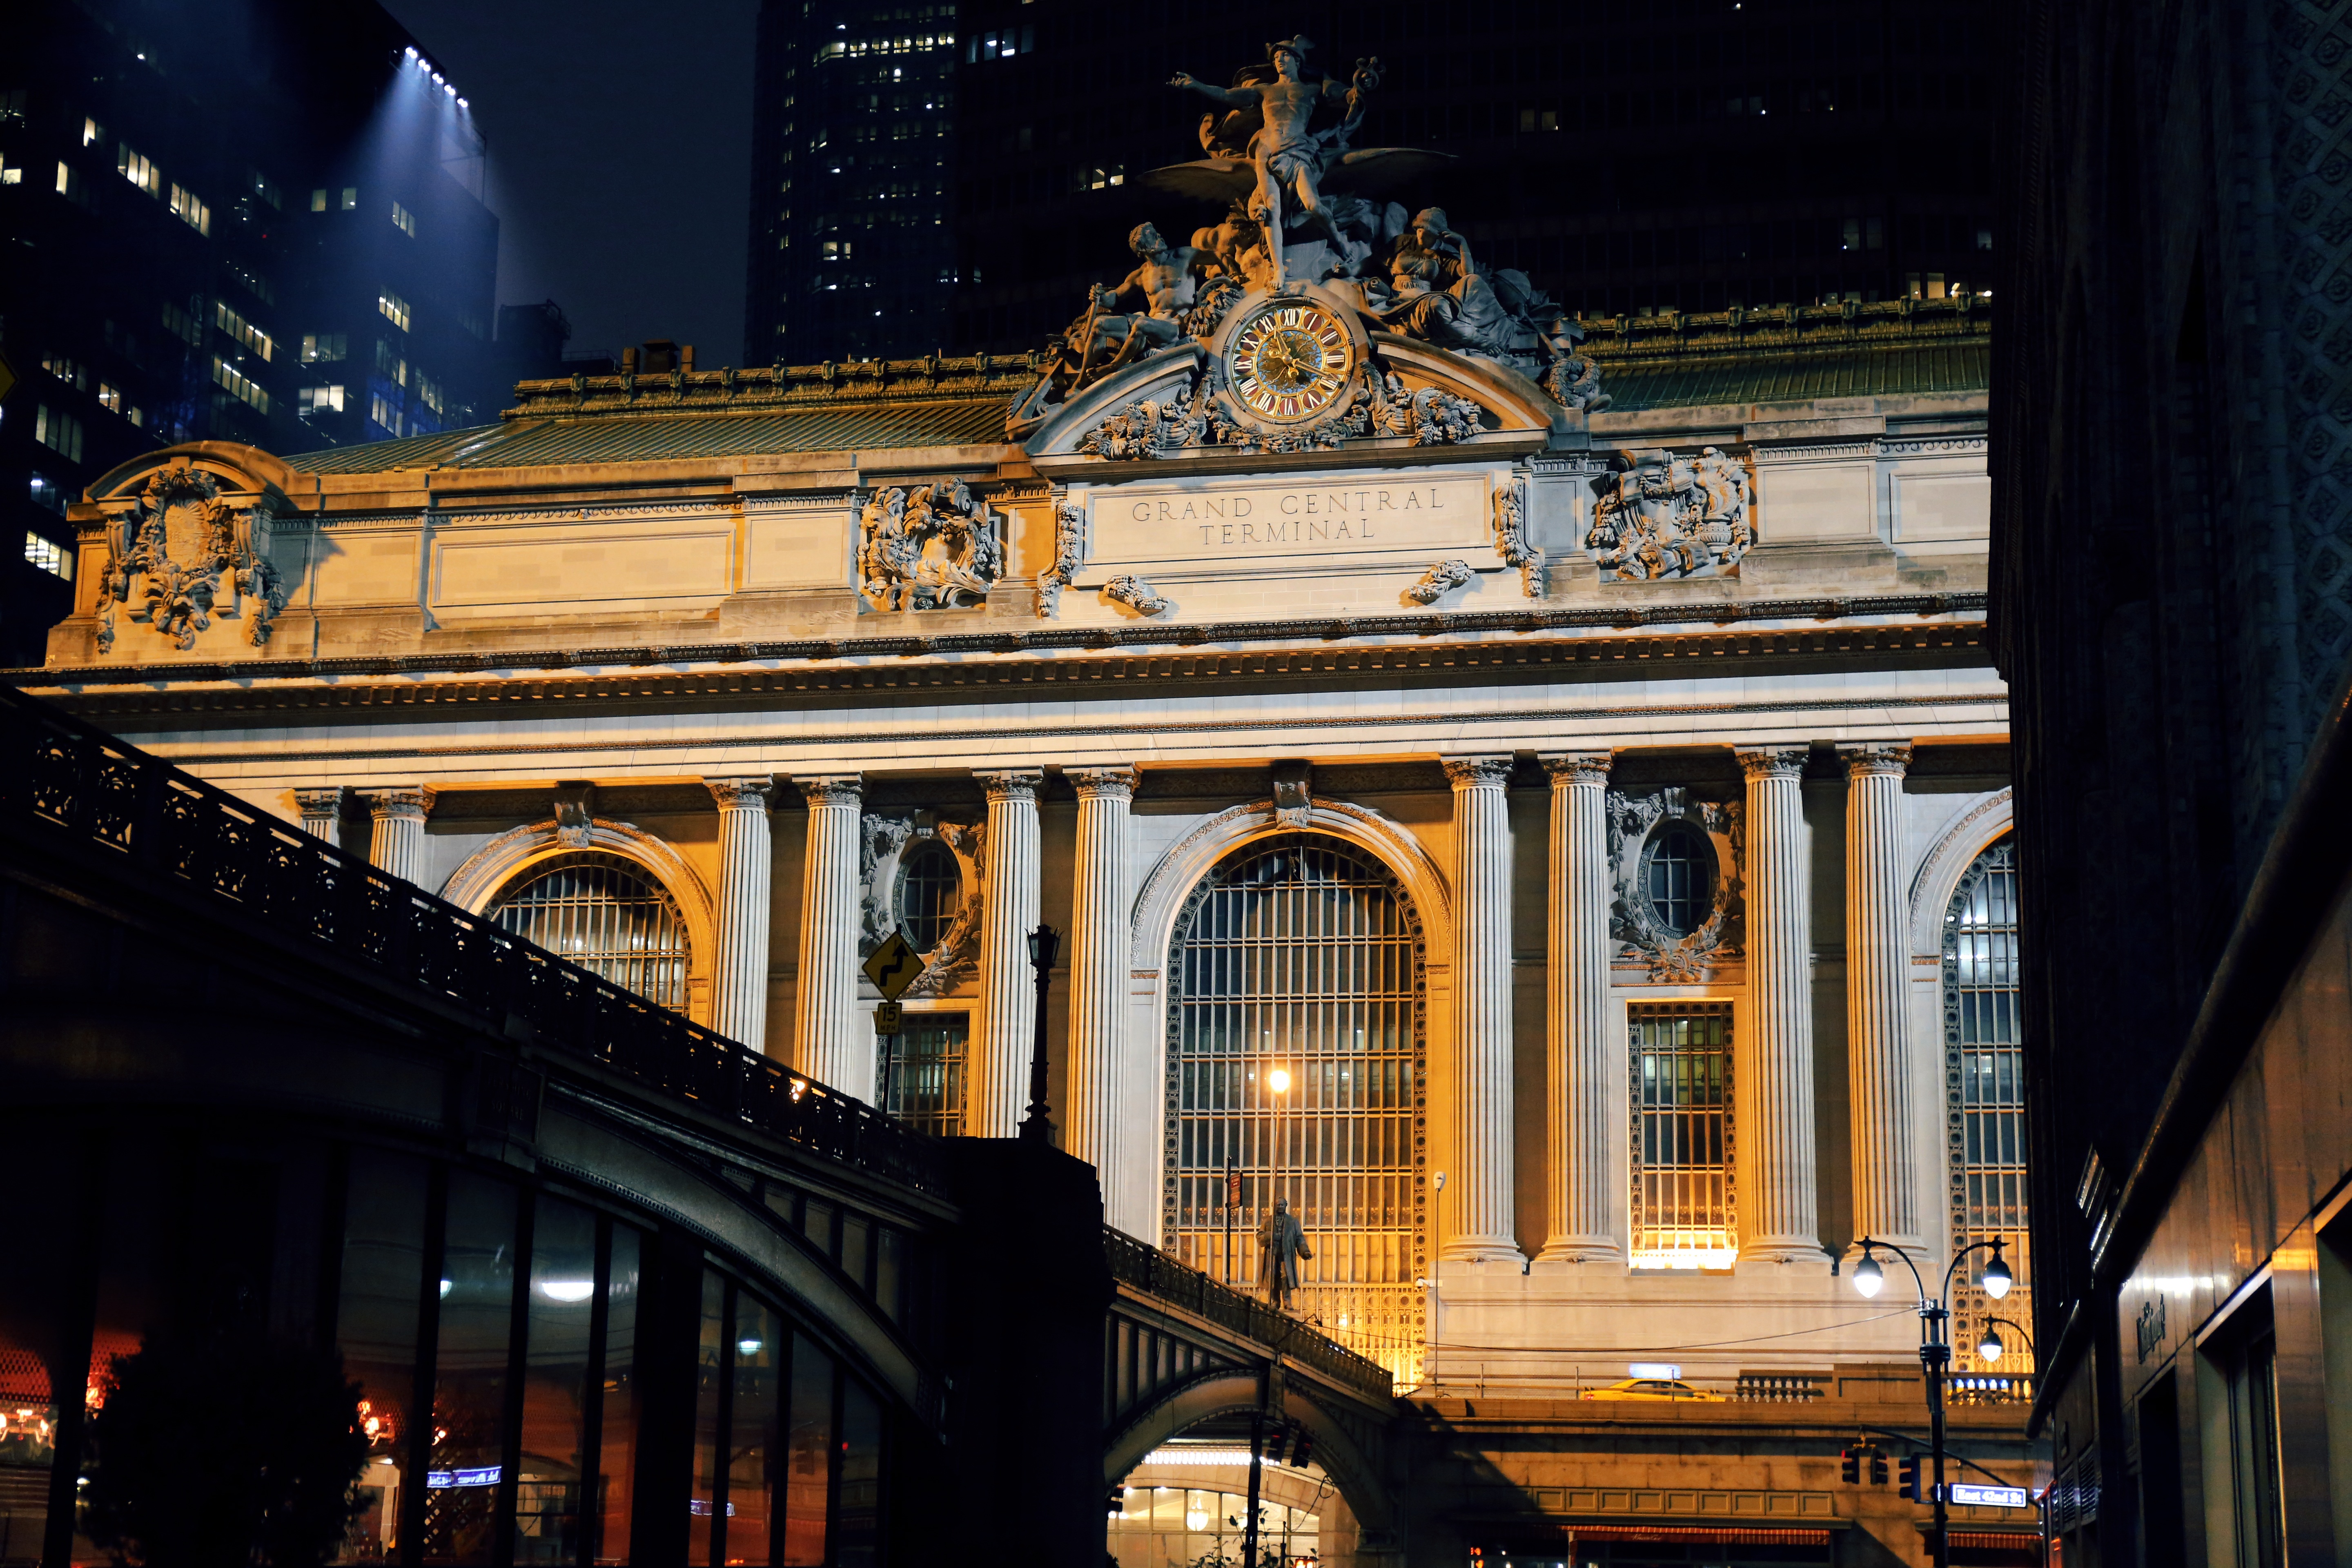
architecture, night, building, old, city, urban, train, downtown, travel, dark, subway, transport, evening, nyc, opera house, usa, america, station, landmark, facade, sightseeing, exterior, historic, illuminated, theatre, grand, central, public, new, famous, york, tourist attraction, traditional, destination, metropolis, urban area